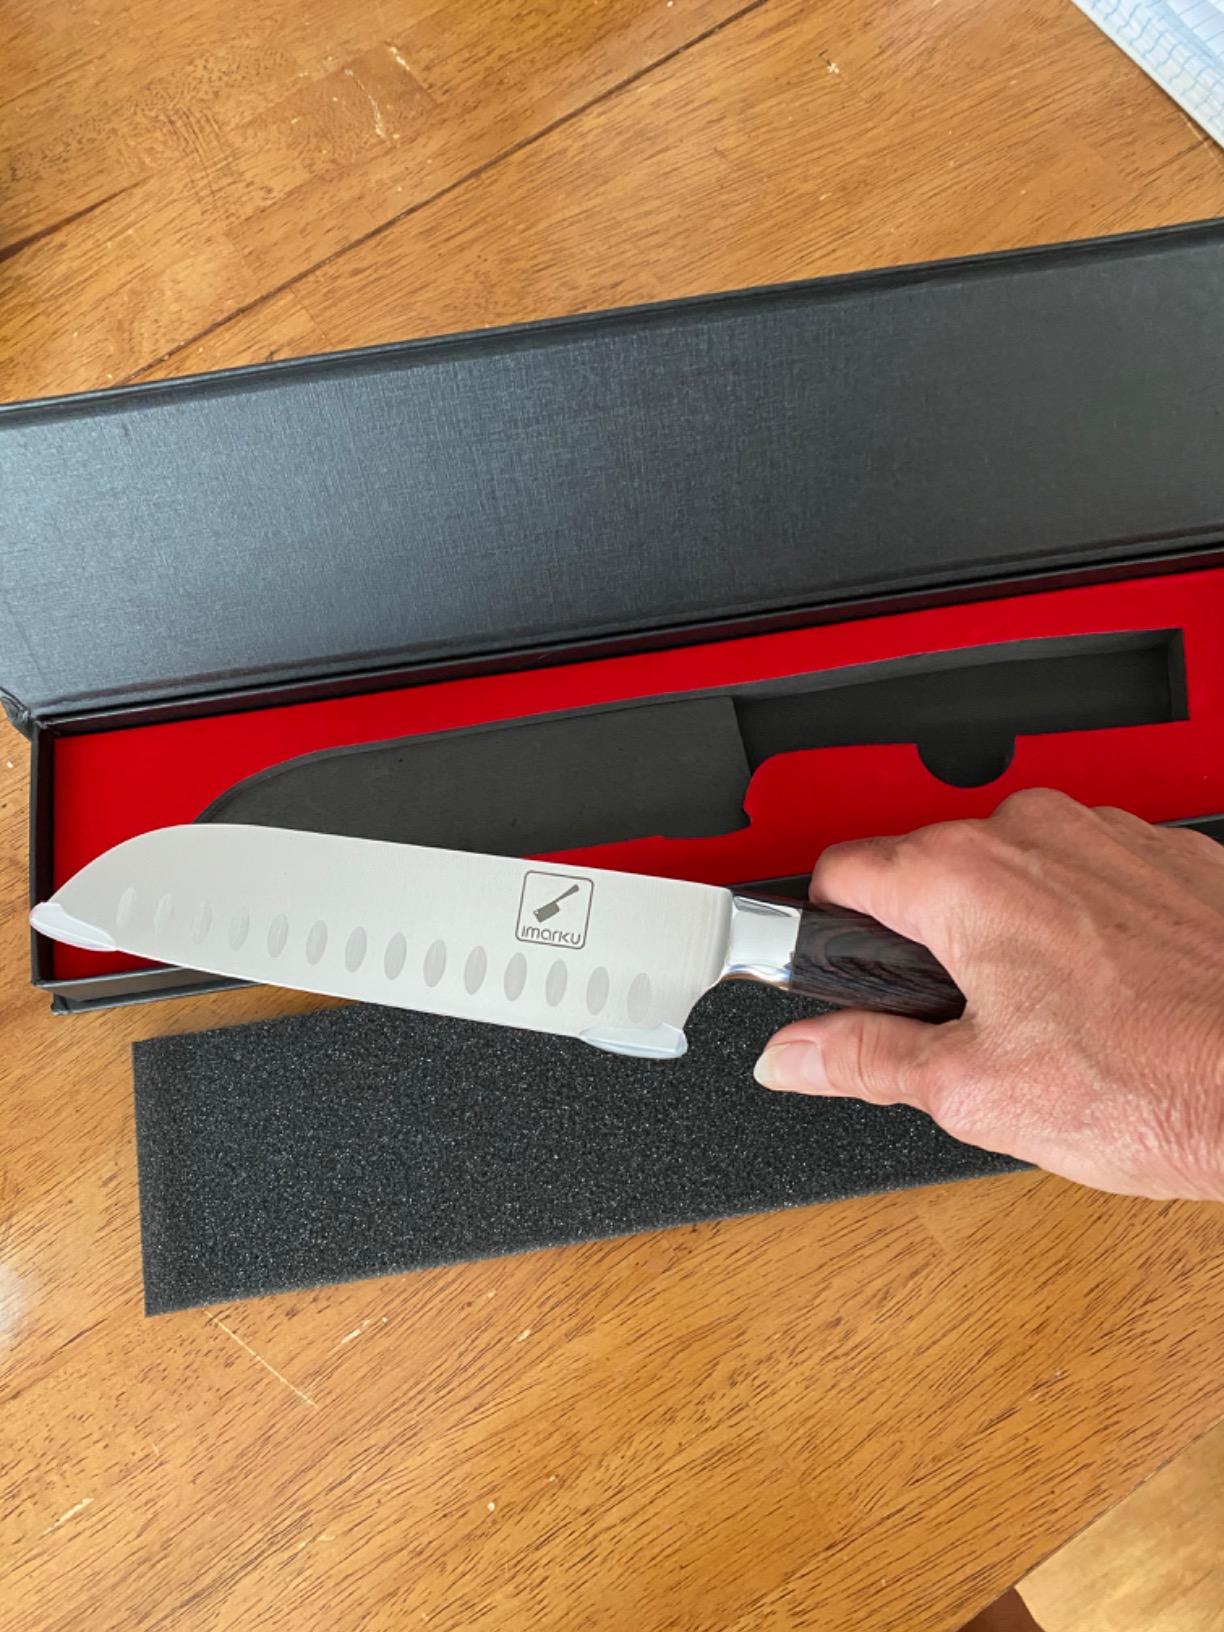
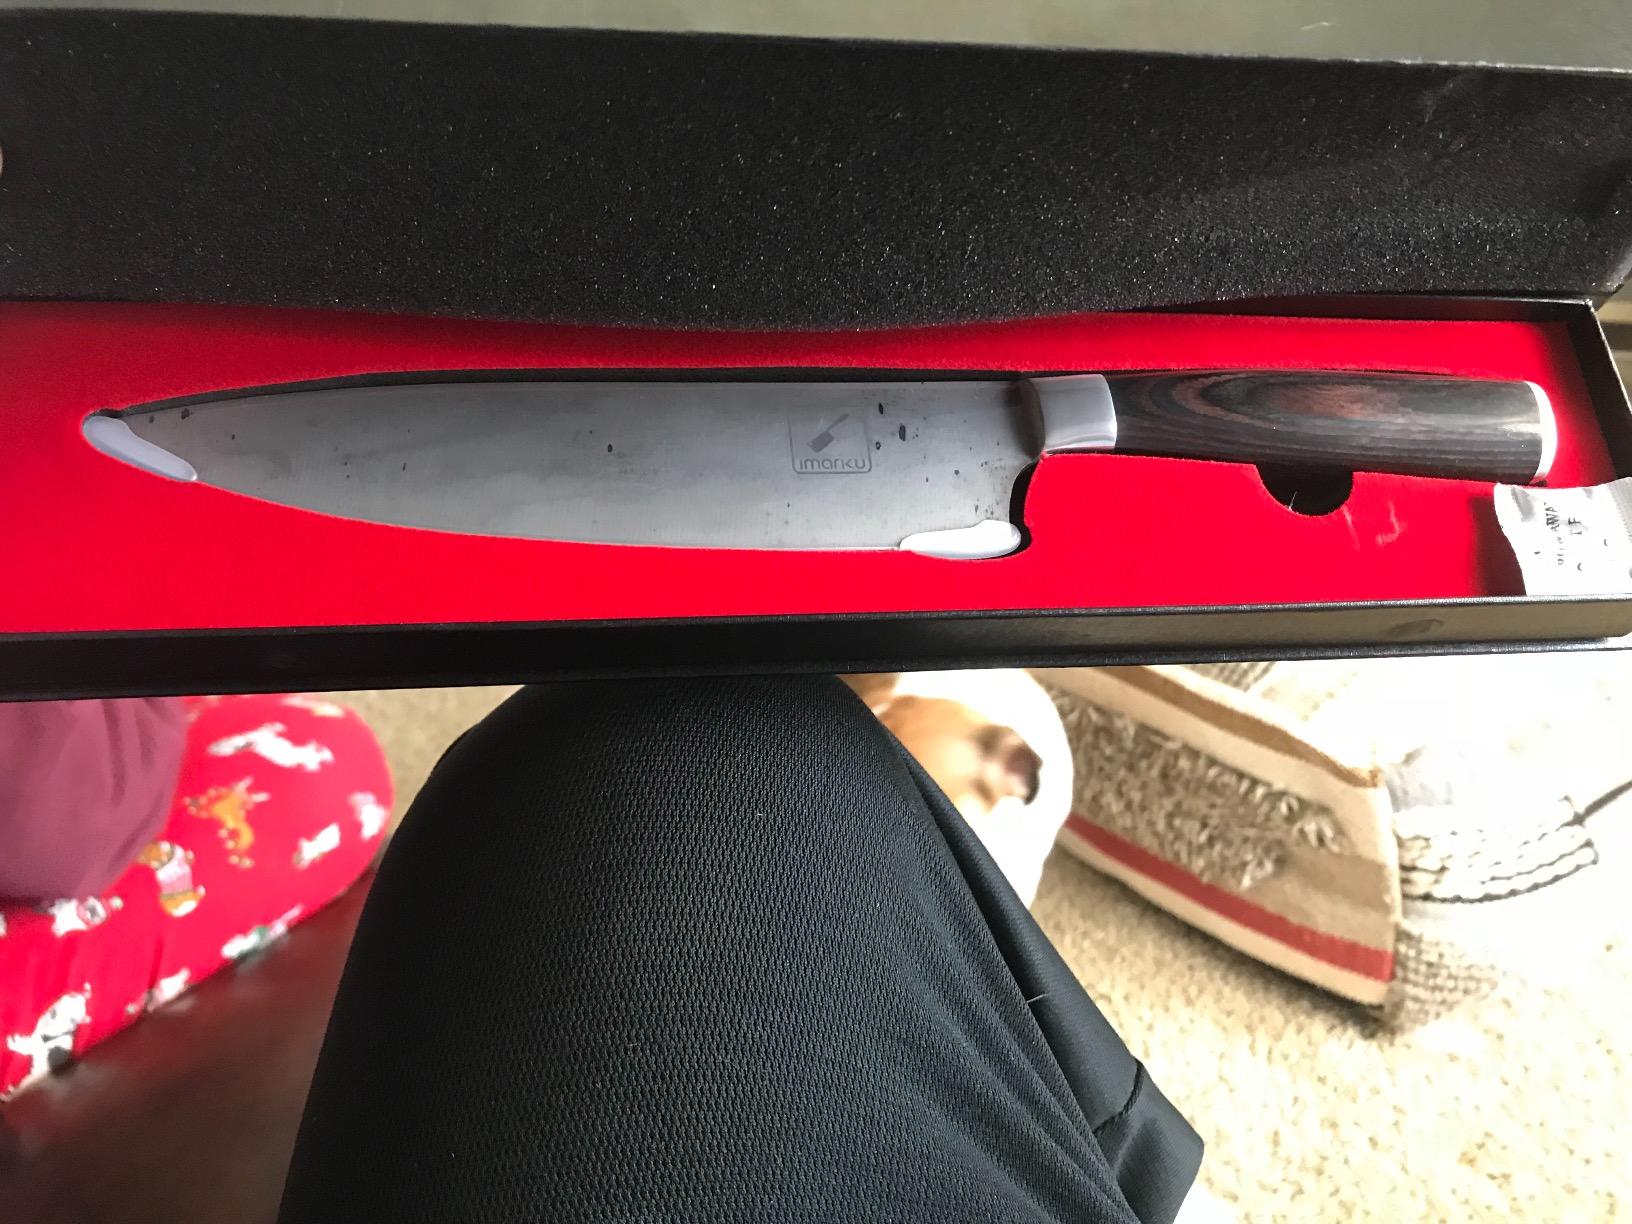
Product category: items_knife
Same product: no